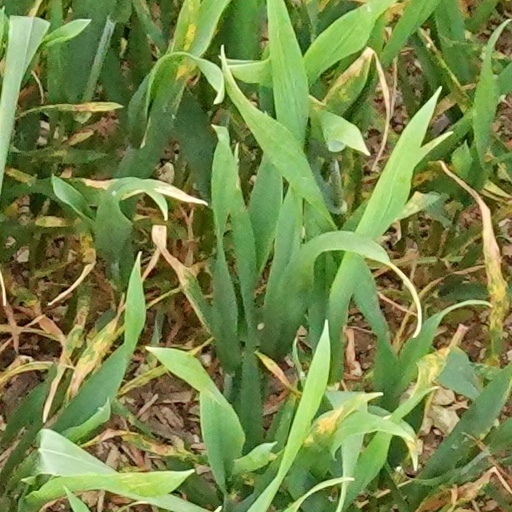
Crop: wheat